Legacy Way

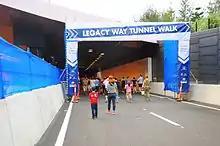
The entrance of Legacy Way, inauguration day

Legacy Way consists of two long parallel tunnels that pass from the Western Freeway to Kelvin Grove going through Toowong, Auchenflower, Milton, Paddington, Red Hill and Kelvin Grove. Some design features include 36 underground cross passages, spaced every 120 m, a longitudinal ventilation system, fire protection and safety management systems and free-flow tolling.